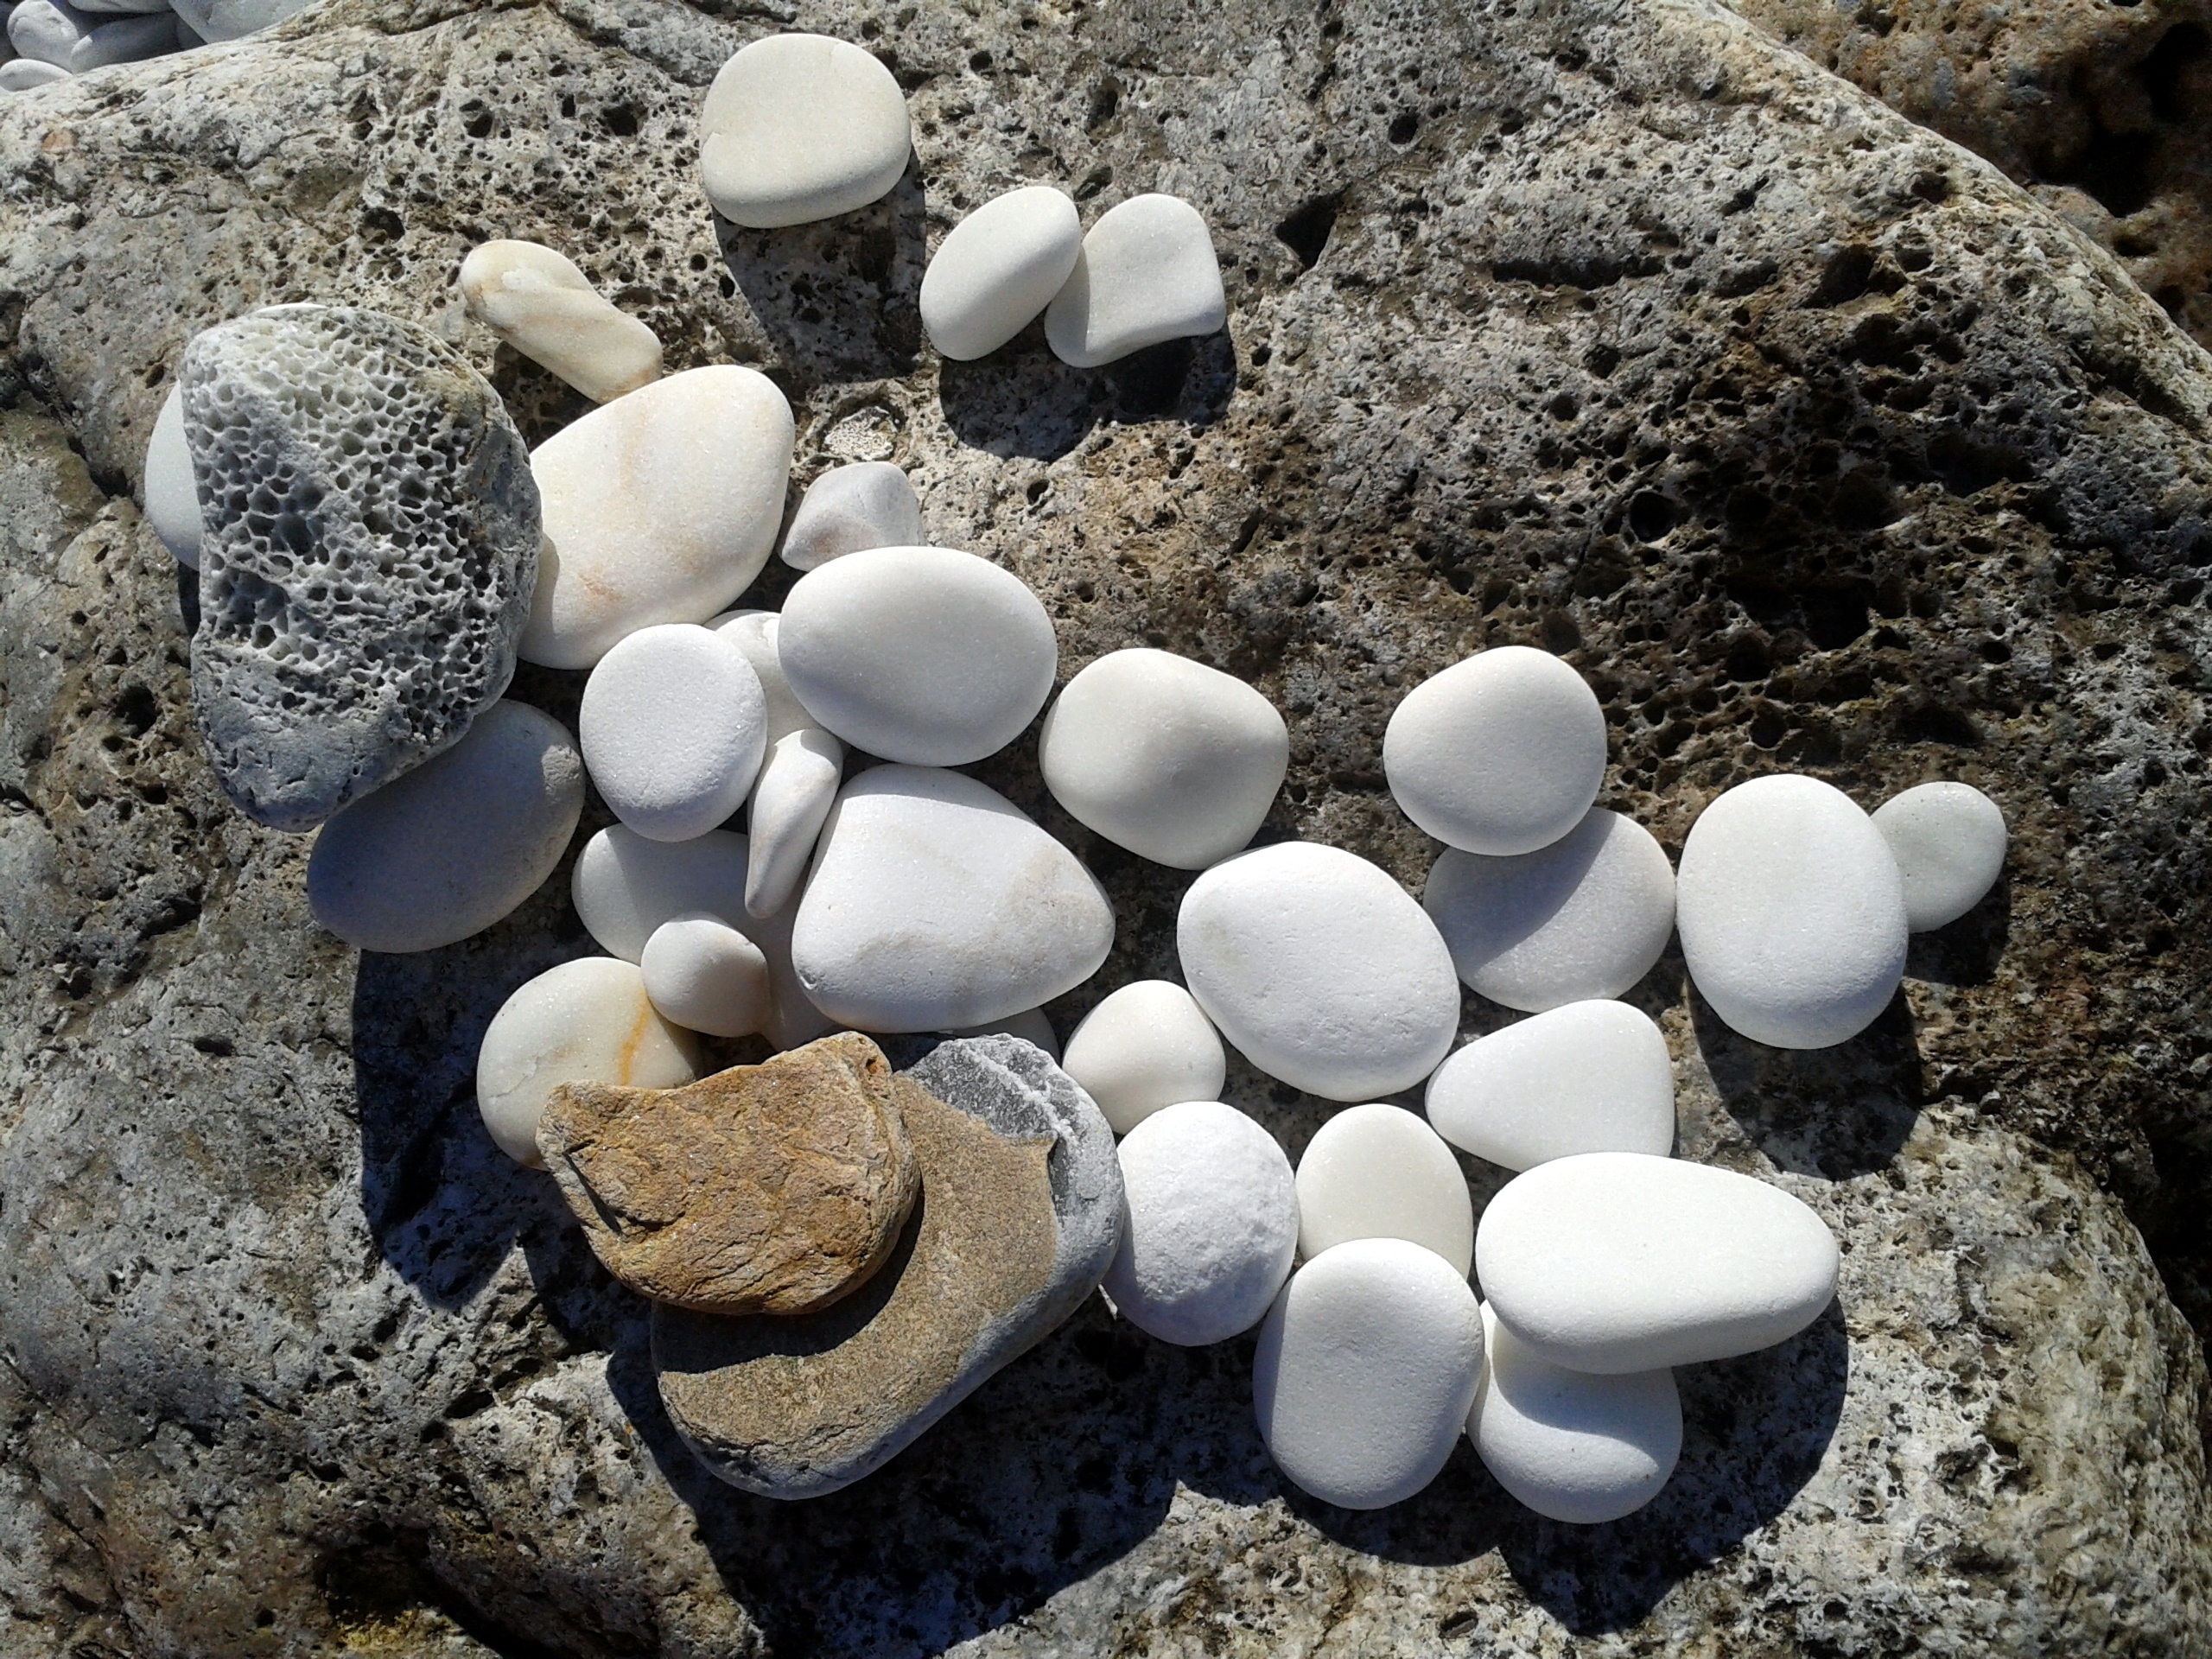
sea, sand, rock, white, round, pebble, soil, material, stones, geology, oyster mushroom